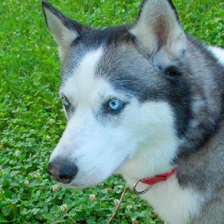
Label: animals